Roque Balduque

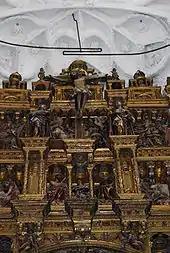
"Calvary", upper portion of the Renaissance altarpiece of Santa María La Mayor La Coronada, Medina Sidonia.

His most notable mannerist works are "Nuestra Señora Reina de Todos los Santos" ("Our Lady, Queen of All the Saints") and "Nuestra Señora del Amparo" ("Our Lady of Amparo"). The former is the patroness of the La Feria neighborhood of Seville, and presides over the basilical baldachin of the Parish of Omnium Sanctorum. Balduque sculpted in 1554 and sold it to the penitential confraternity of the same name, the Hermandad de Nuestra Señora Reina de Todos los Santos, for 23 ducats. The latter resides in the Church of Saint Mary Magdalene in Seville, and is associated with a penitential confraternity of the same name, the Hermandad de Nuestra Señora del Amparo. It is one of the few processional sculptures that have a variety of garments: there is one each in red, green, sky blue, and salmon pink. It is also one of the few such sculptures associated both with a confraternity and with a parish.